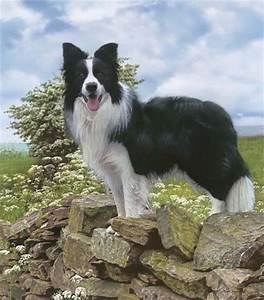
Label: cane